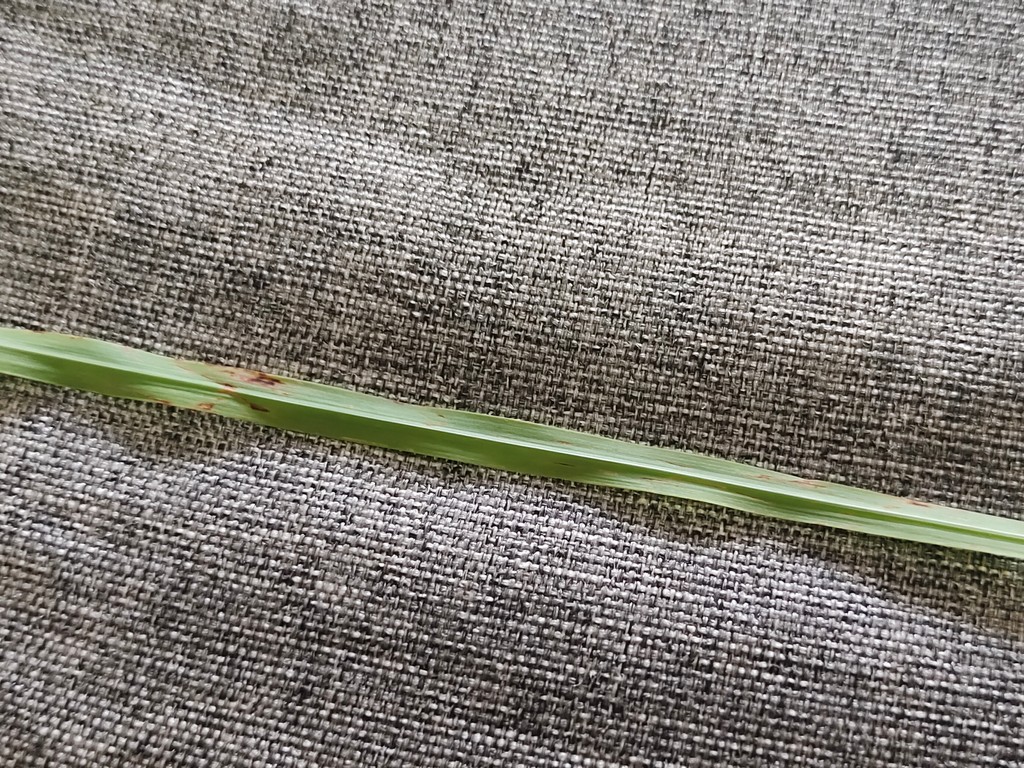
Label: Unhealthy